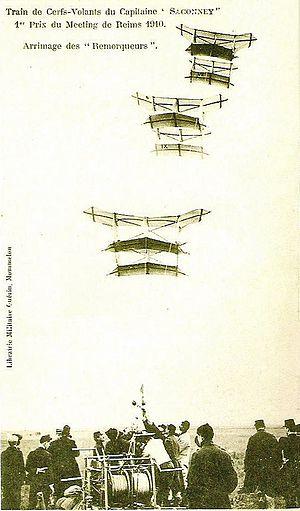
Cerfs volants Saconney lors de la Grande Semaine d'Aviation de la Champagne (1910) .
Le cerf-volant est un aérodyne assez léger pour être mu par les forces aérodynamiques, lancé et manœuvré depuis le sol à l'aide d'un ou plusieurs fils. Sa structure la plus commune se compose d'une pièce de toile ou de papier plus ou moins tendue sur une armature.